Zlín District

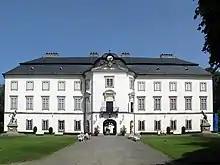
Vizovice Castle

The most important monuments in the district, protected as national cultural monuments, are: